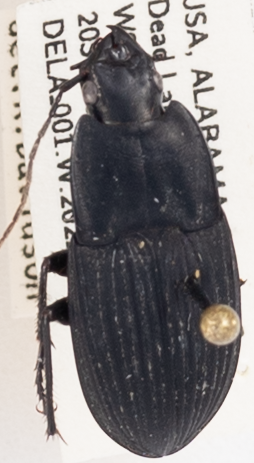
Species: Dicaelus furvus carinatus
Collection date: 2022-09-20
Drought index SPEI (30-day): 1.16
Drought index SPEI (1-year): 0.248
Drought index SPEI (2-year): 1.19